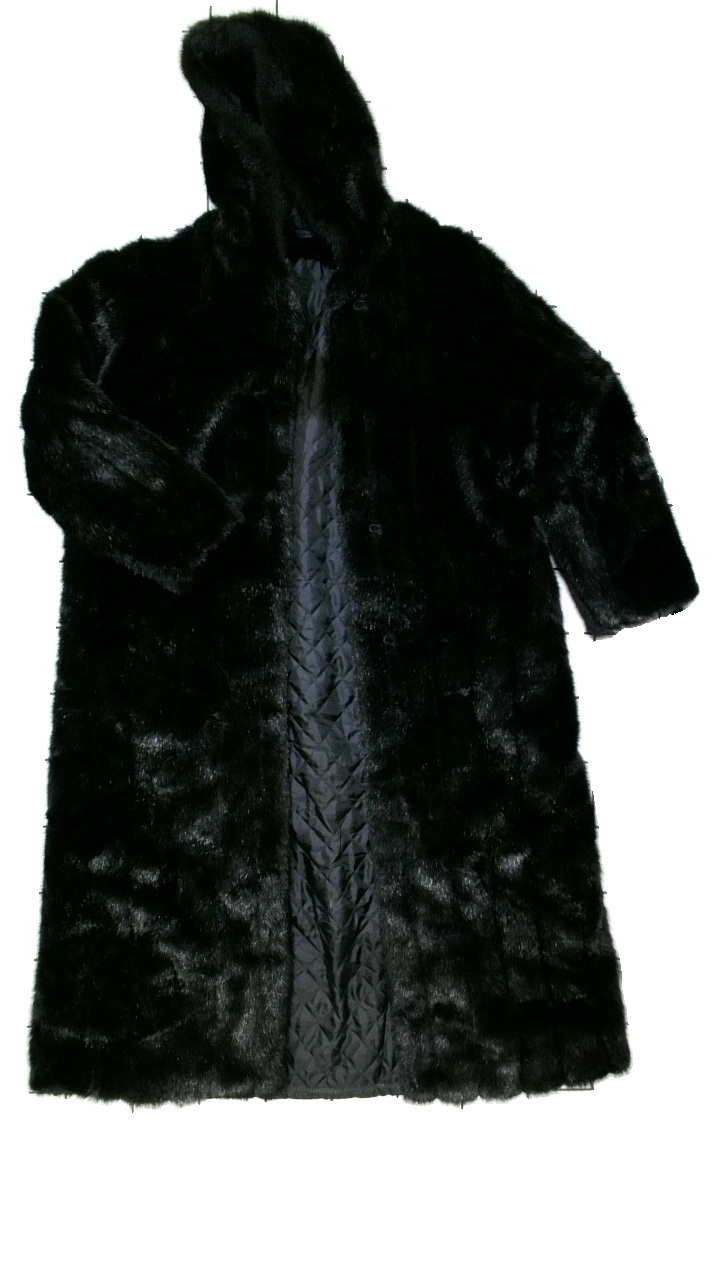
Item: Winter Jacket (Ladies)
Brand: Missing
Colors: Black
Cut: Long
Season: Winter
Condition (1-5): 5
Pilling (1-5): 5
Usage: Reuse
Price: >400